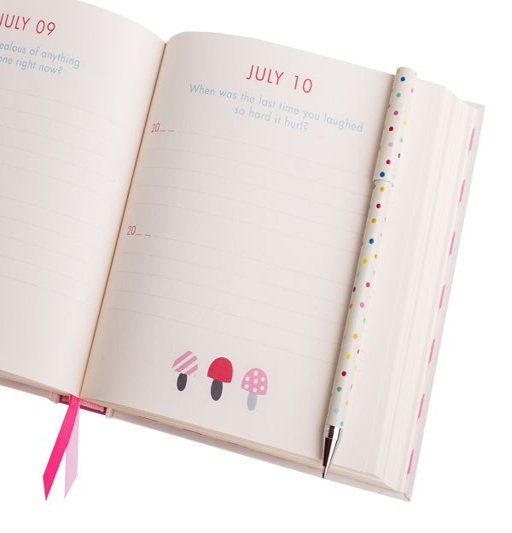
encourage little ones to put pen to paper every day to capture unique insights into their life .